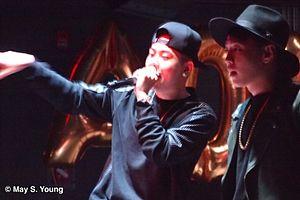
Lee Seong-hwa, connu par son nom de scène Gray est un chanteur et producteur sud-coréen signé sous AOMG, un label dirigé par Jay Park et Simon D. Il fait partie du crew VV:D aux côtés des artistes coréens du hip-hop Loco, ELO, Zion.T et Crush.